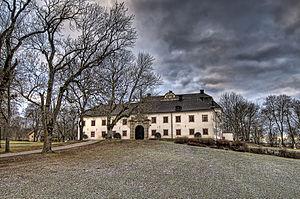
Cette liste non exhaustive répertorie les principaux châteaux en Suède.